History of Latvia

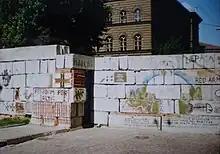
Barricade in Riga to prevent the Soviet Army from reaching the Latvian Parliament, July 1991.

The Soviet Union prepared for Soviet annexation of Baltic countries with the signing of the Molotov–Ribbentrop Pact between the Soviet Union and Nazi Germany on August 23, 1939. Under threat of invasion, Latvia (along with Estonia and Lithuania) signed the Soviet–Latvian Mutual Assistance Treaty with Soviet Union, providing for the stationing of up to 25,000 Soviet troops on Latvian soil. Following the initiative from Nazi Germany, Latvia on October 30, 1939, concluded an agreement to "repatriate" ethnic Germans, most of whom had lived in the region for generations, in the wake of the impending Soviet takeover.